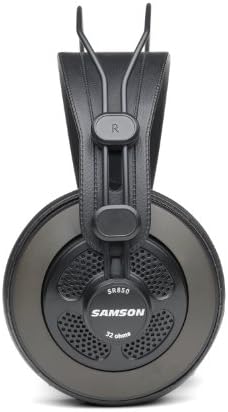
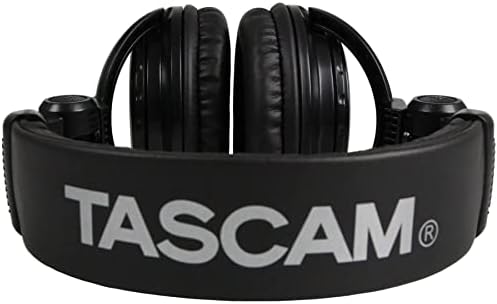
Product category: headphones
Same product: no